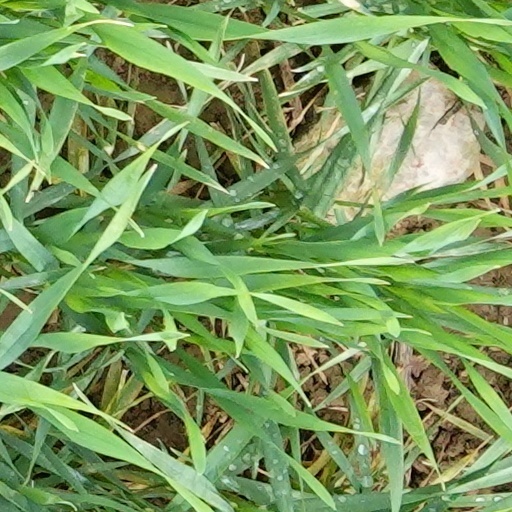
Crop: wheat